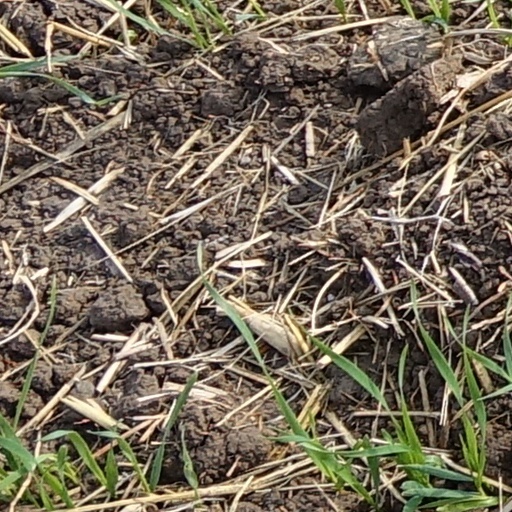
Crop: wheat